Land mine

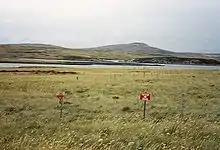
Minefield laid by Argentinian forces in Port William, Falkland Islands in 1982. Demining was inhibited by the boggy terrain

Anti-personnel mines are designed primarily to kill or injure people, as opposed to vehicles. They are often designed to injure rather than kill to increase the logistical support (evacuation, medical) burden on the opposing force. Some types of anti-personnel mines can also damage the tracks or wheels of armored vehicles.